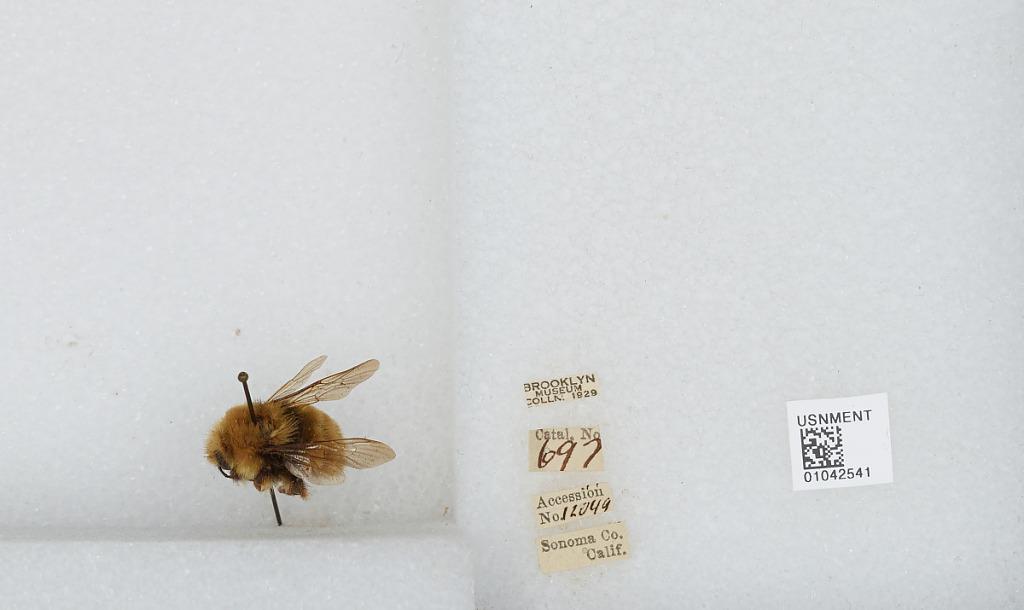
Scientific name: Bombus sp.
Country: United States
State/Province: California
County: Sonoma
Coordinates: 38.52, -122.93